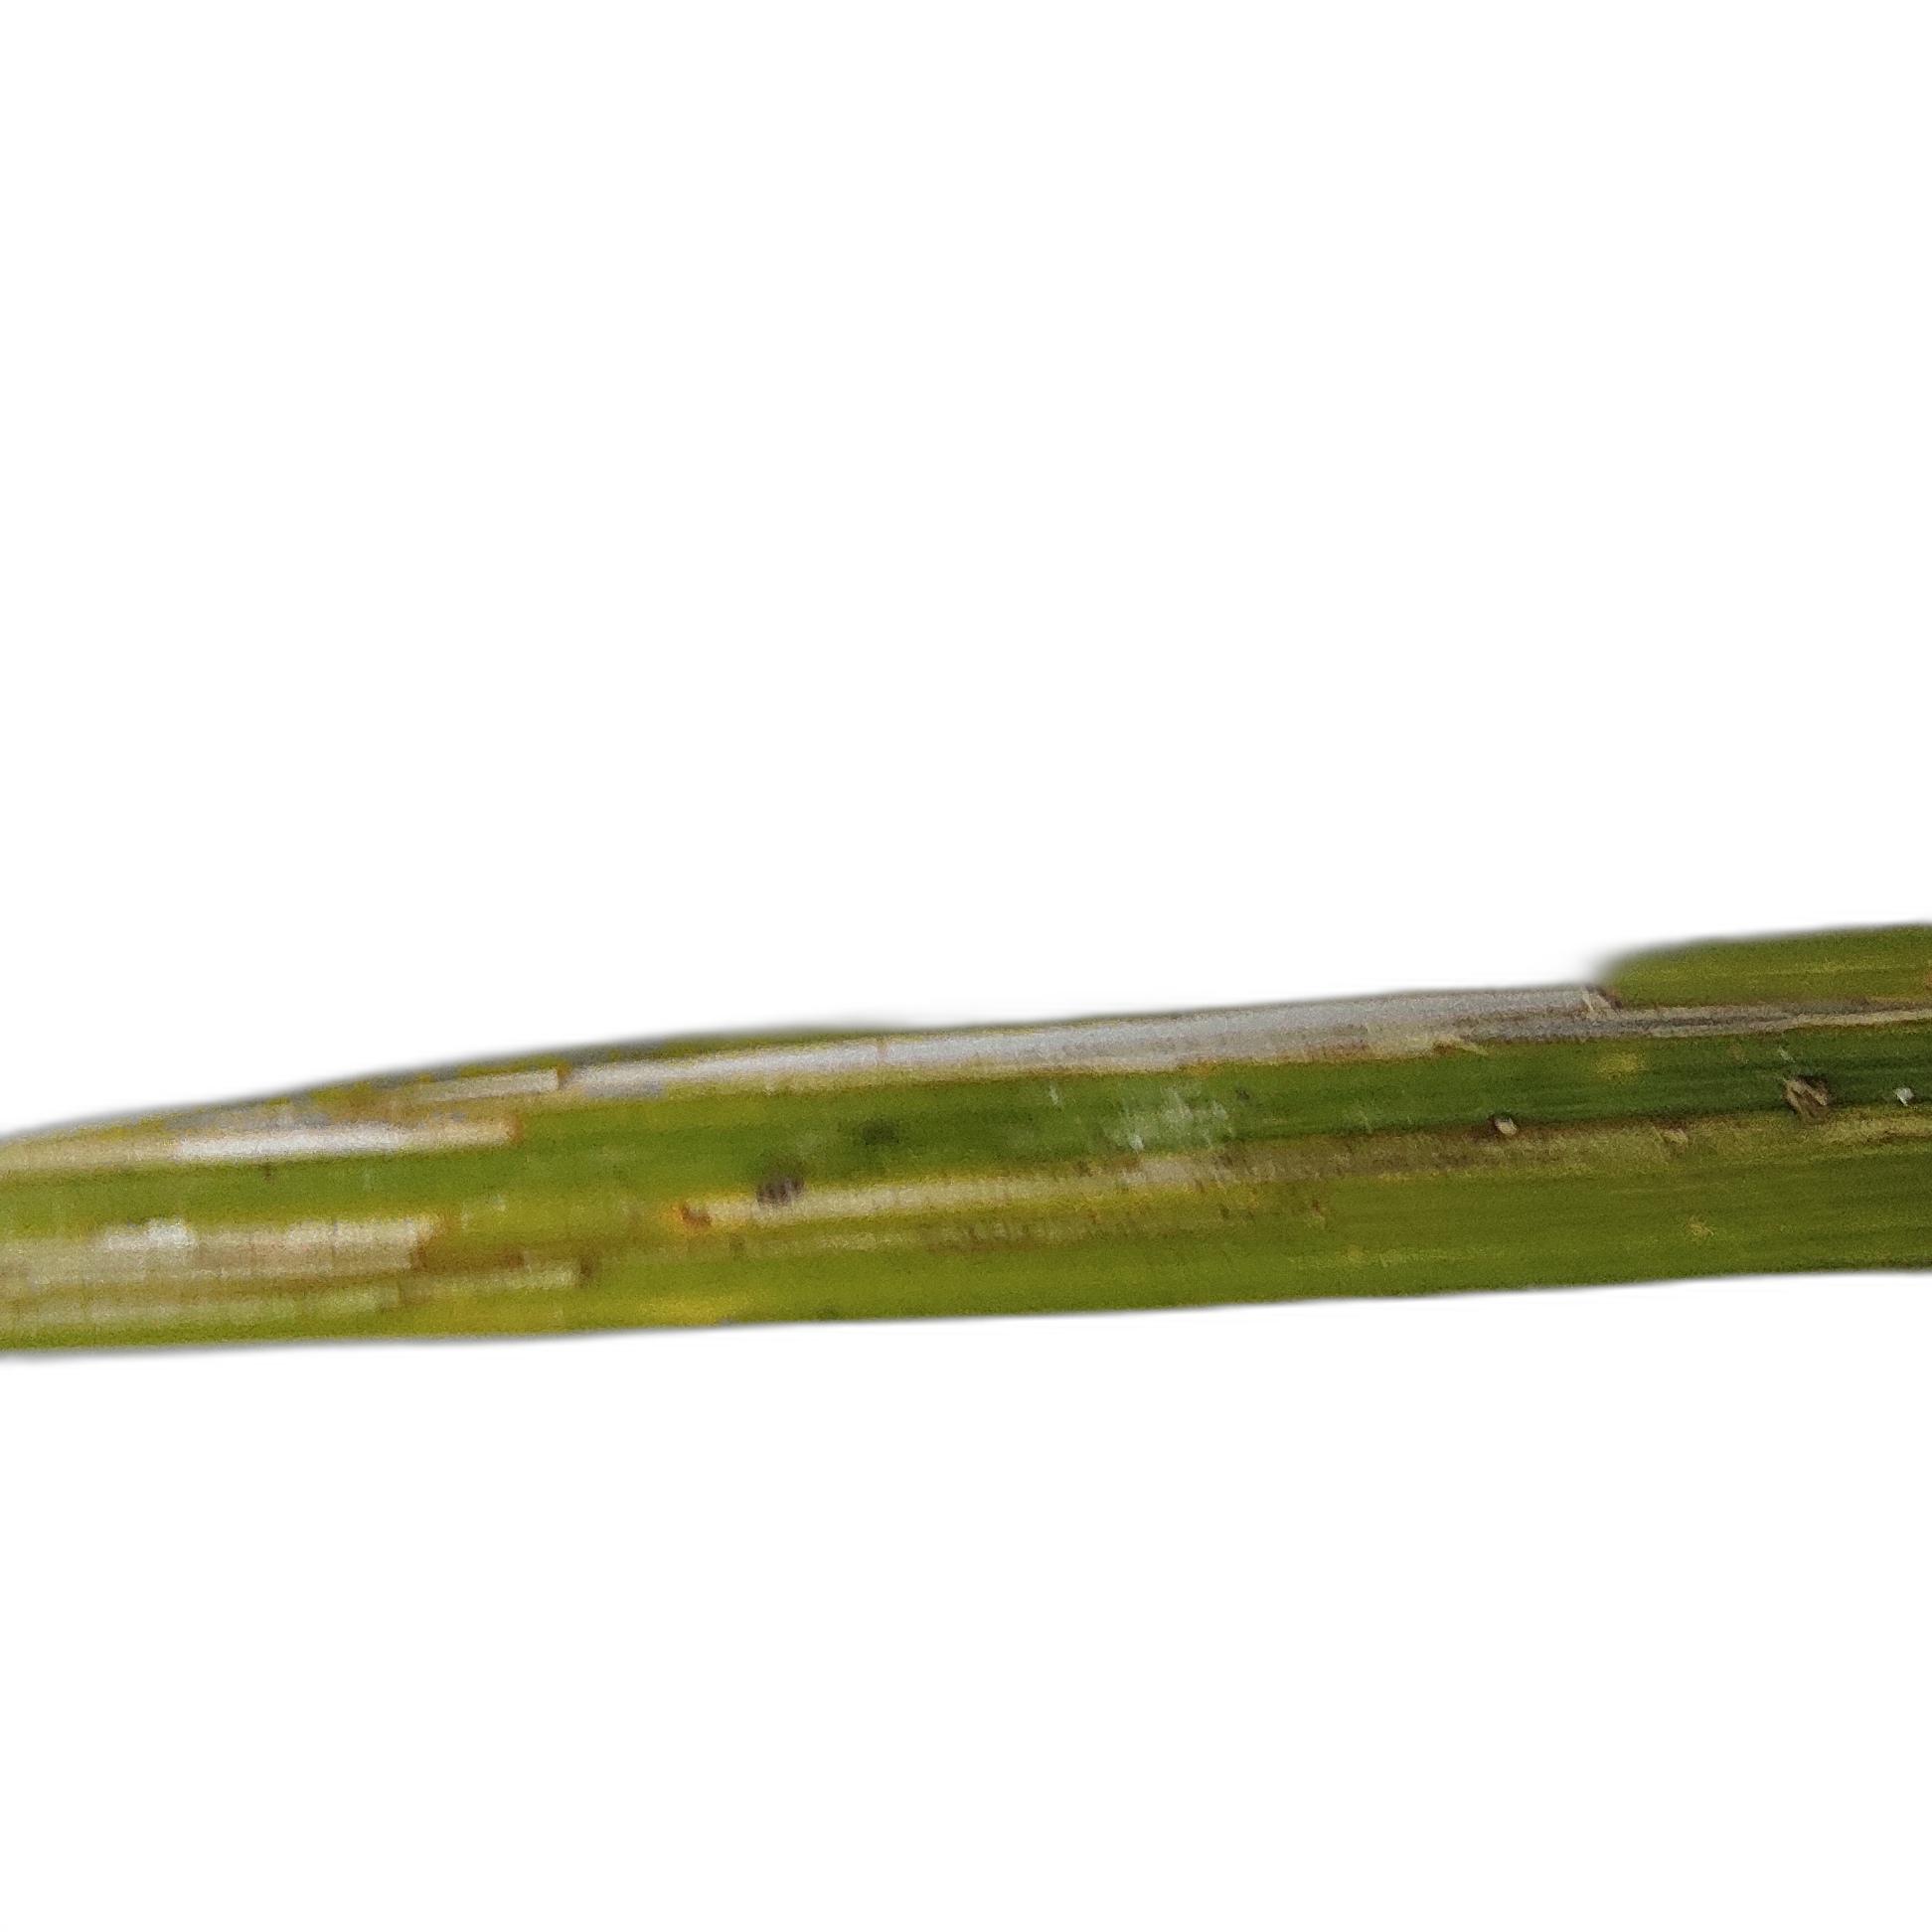
Label: Rice Leaffolder